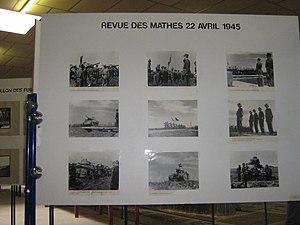
Revue des Mathes du 22 avril 1945
Arvert est une commune du Sud-Ouest de la France, située dans le département de la Charente-Maritime. Ses habitants sont appelés les Alvertons et les Alvertonnes.